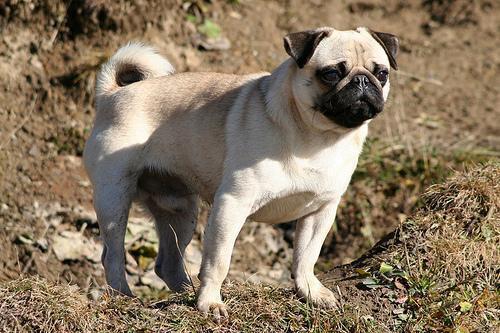
pug